Lake Innes House Ruins

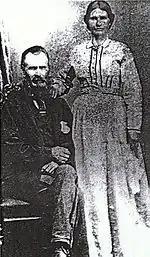
James and Martha Lahey. He was the butler in the early 1840s.

The vast majority of the servants at Lake Innes house were convicts. Even the two butlers that were mentioned in the girls’ diaries were both convicts. Annabella mentions that the name of the butler while she was there was Lahey. She also mentioned that his wife was the ladies maid to her aunt Margaret Innes.